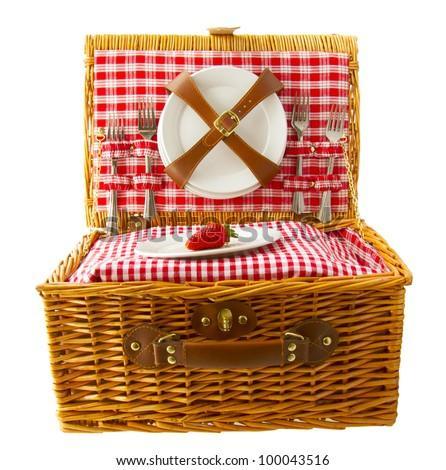
wooden basket for picnic with plates and a strawberry isolated over white #